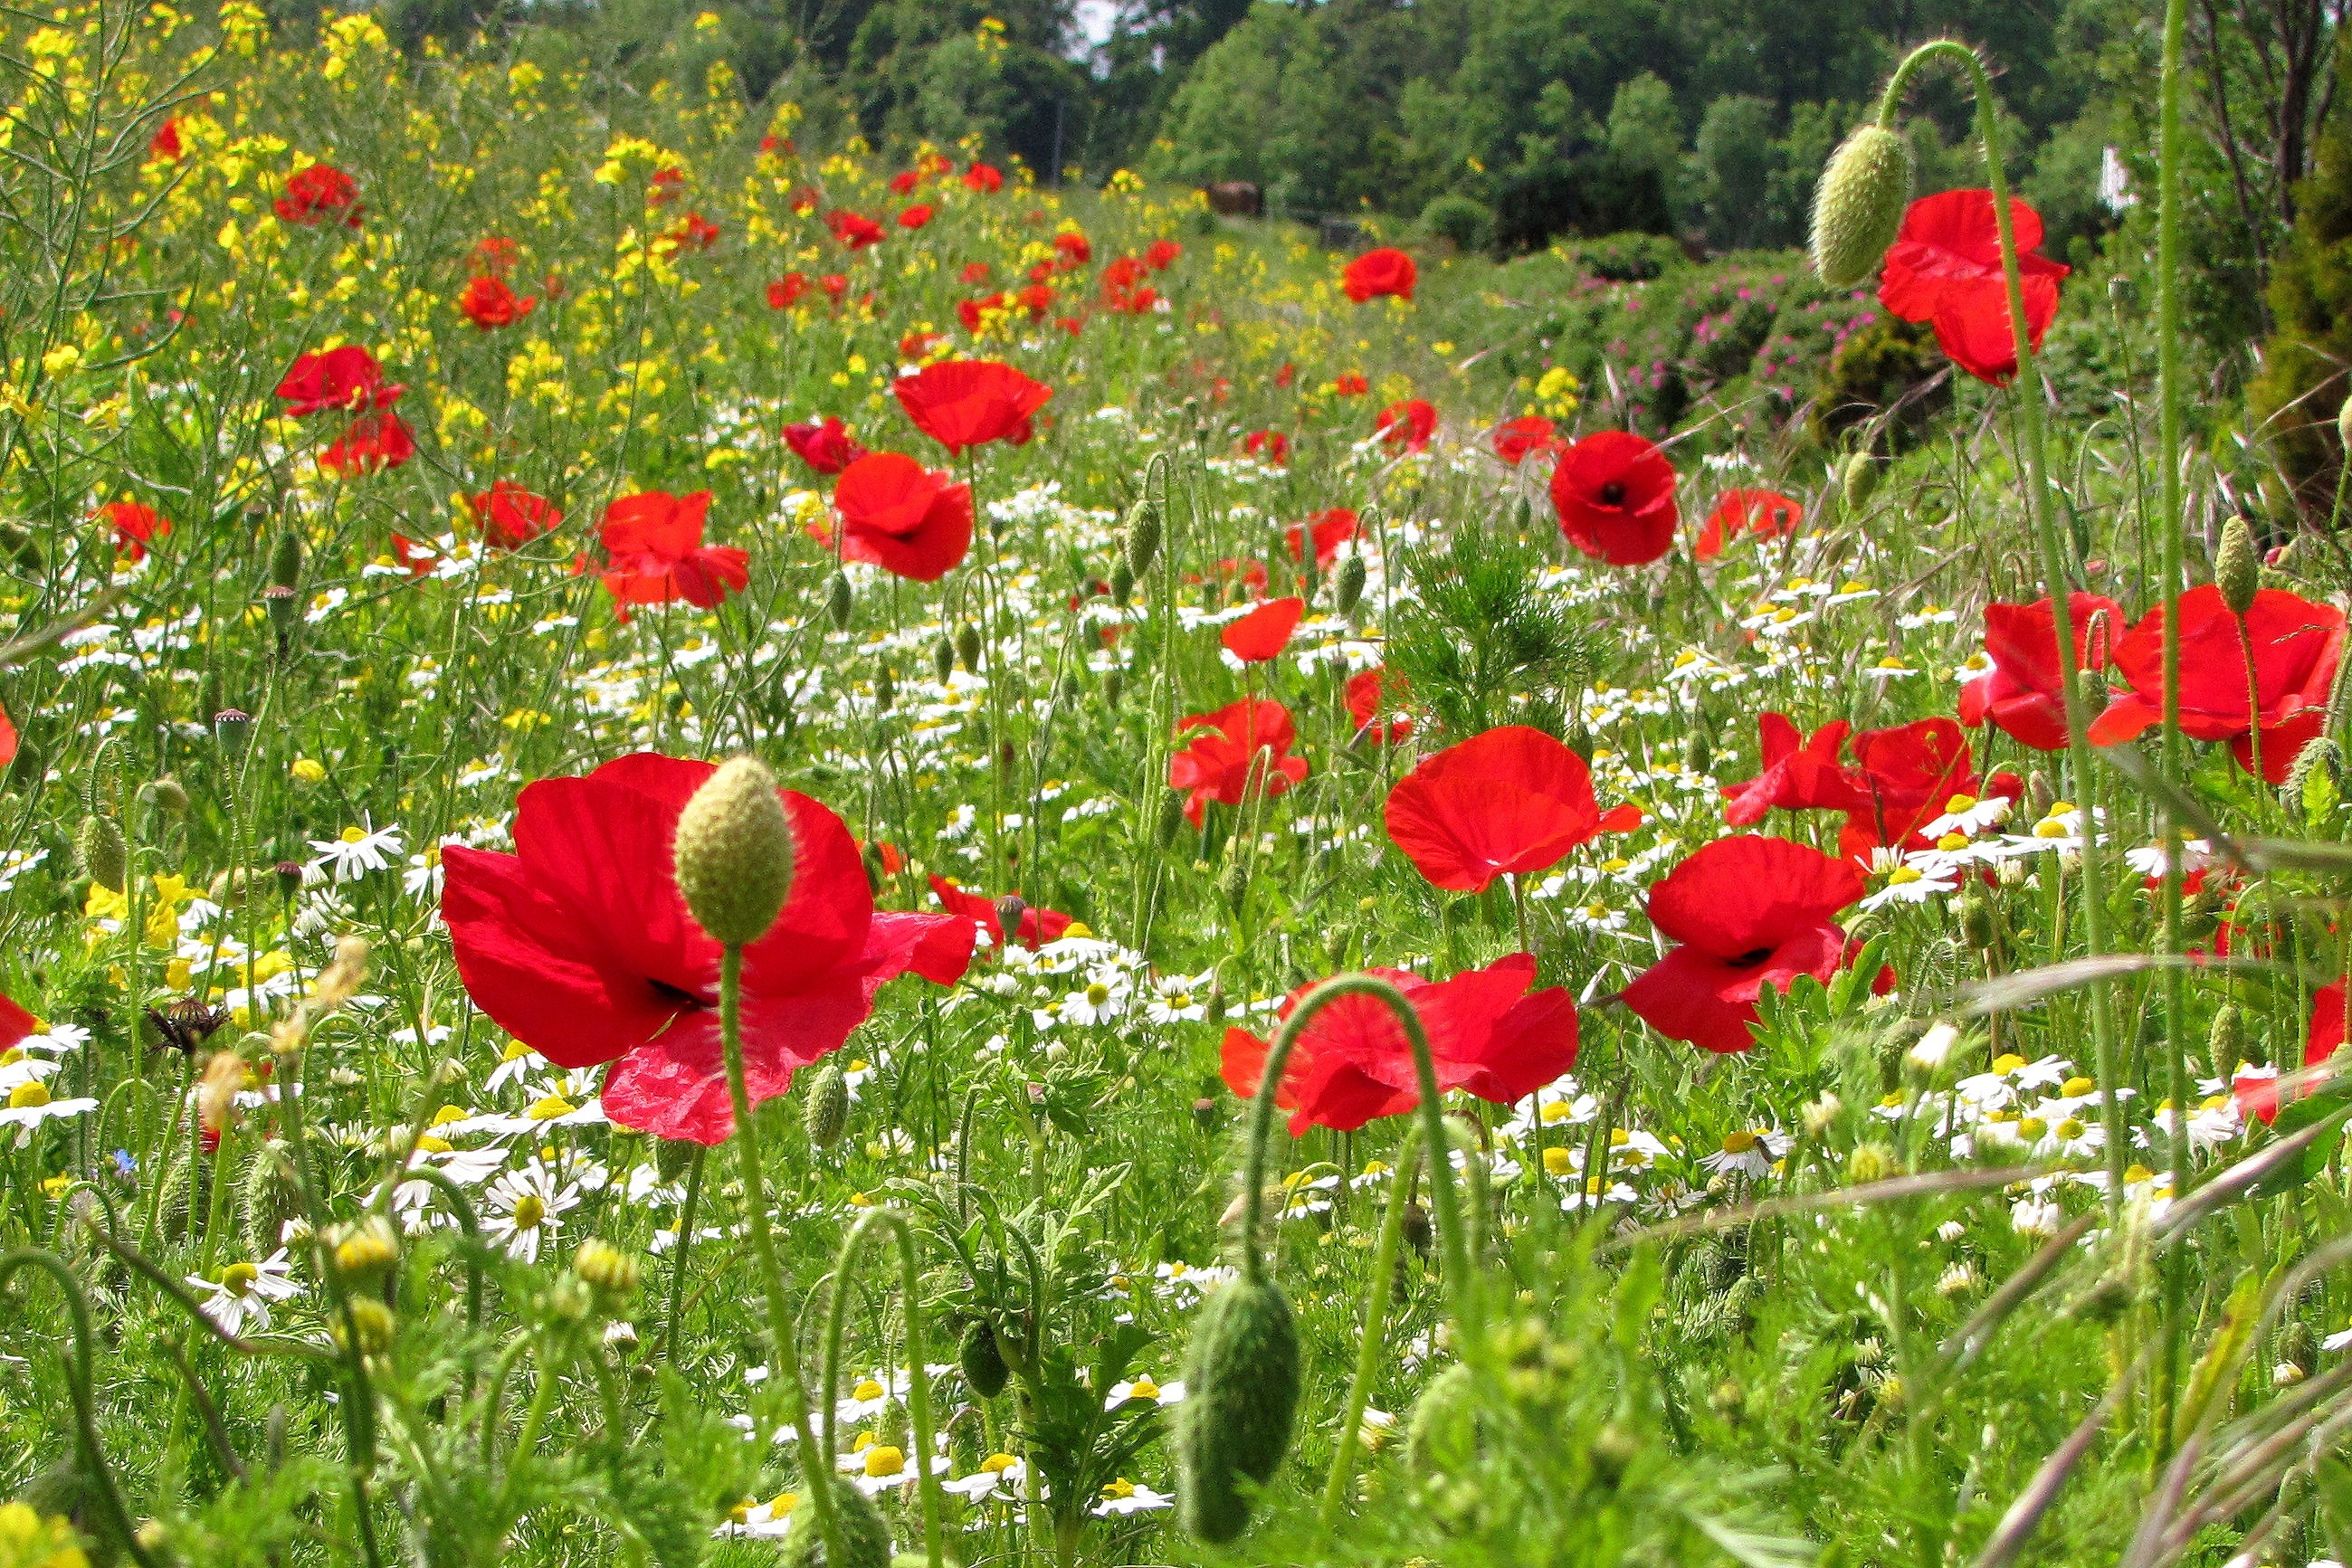
plant, field, meadow, prairie, flower, petal, spring, red, flora, wildflower, grassland, poppy, coquelicot, flowering plant, poppy field, annual plant, land plant, poppy family